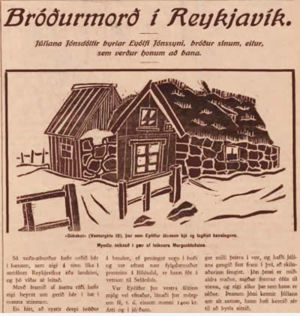
Morgunblaðið
En side fra Morgunblaðið den 17. november 1913.
Morgunblaðið er den største avis på Island med et dagligt oplag på omkring 50.000 eksemplarer. Morgunblaðið har de fleste af sine læsere i den sydvestlige del af landet, særligt i og omkring hovedstaden Reykjavik.